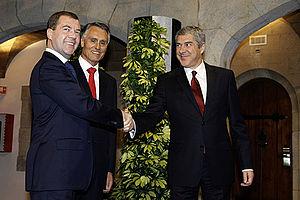
Aníbal António Cavaco Silva [ɐˈniβɐɫ ɐ̃ˈtɔɲu kɐˈvaku ˈsiɫvɐ], né le 15 juillet 1939 à Boliqueime, est un homme d'État portugais, président de la République de 2006 à 2016.